Inland thornbill

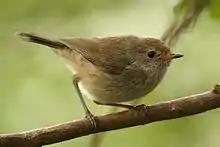
Brown thornbill

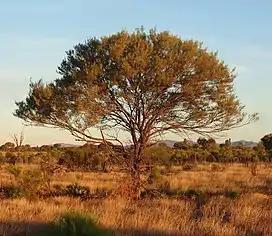
Mulga {Acacia aneura)

The inland thornbill is very similar to the brown thornbill "(A. pusilla)" in appearance, and these two species are sometimes considered conspecific. The brown thornbill is slightly smaller than the inland thornbill at approximately compared to . The inland thornbill has white speckling on the forehead, while the brown thornbill has rufous speckling and is less grey than the inland thornbill. Range and habitat is the easiest way to differentiate these two species. Where both species occur in eastern Australia, the inland thornbill can be found in drier habitats than the brown thornbill; however, in southwestern Western Australia (outside of the brown thornbill’s range) inland thornbill can be found in wetter forests.